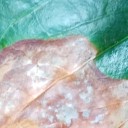
Label: Phoma